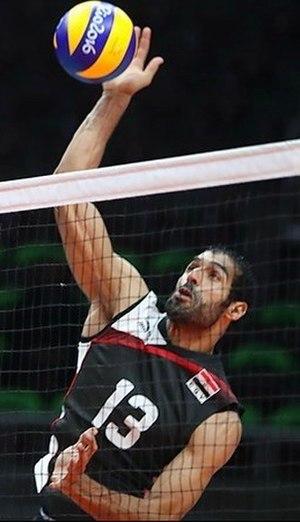
Volley-ball, match entre l'Iran et l'Egypte aux Jeux Olympiques en 2016